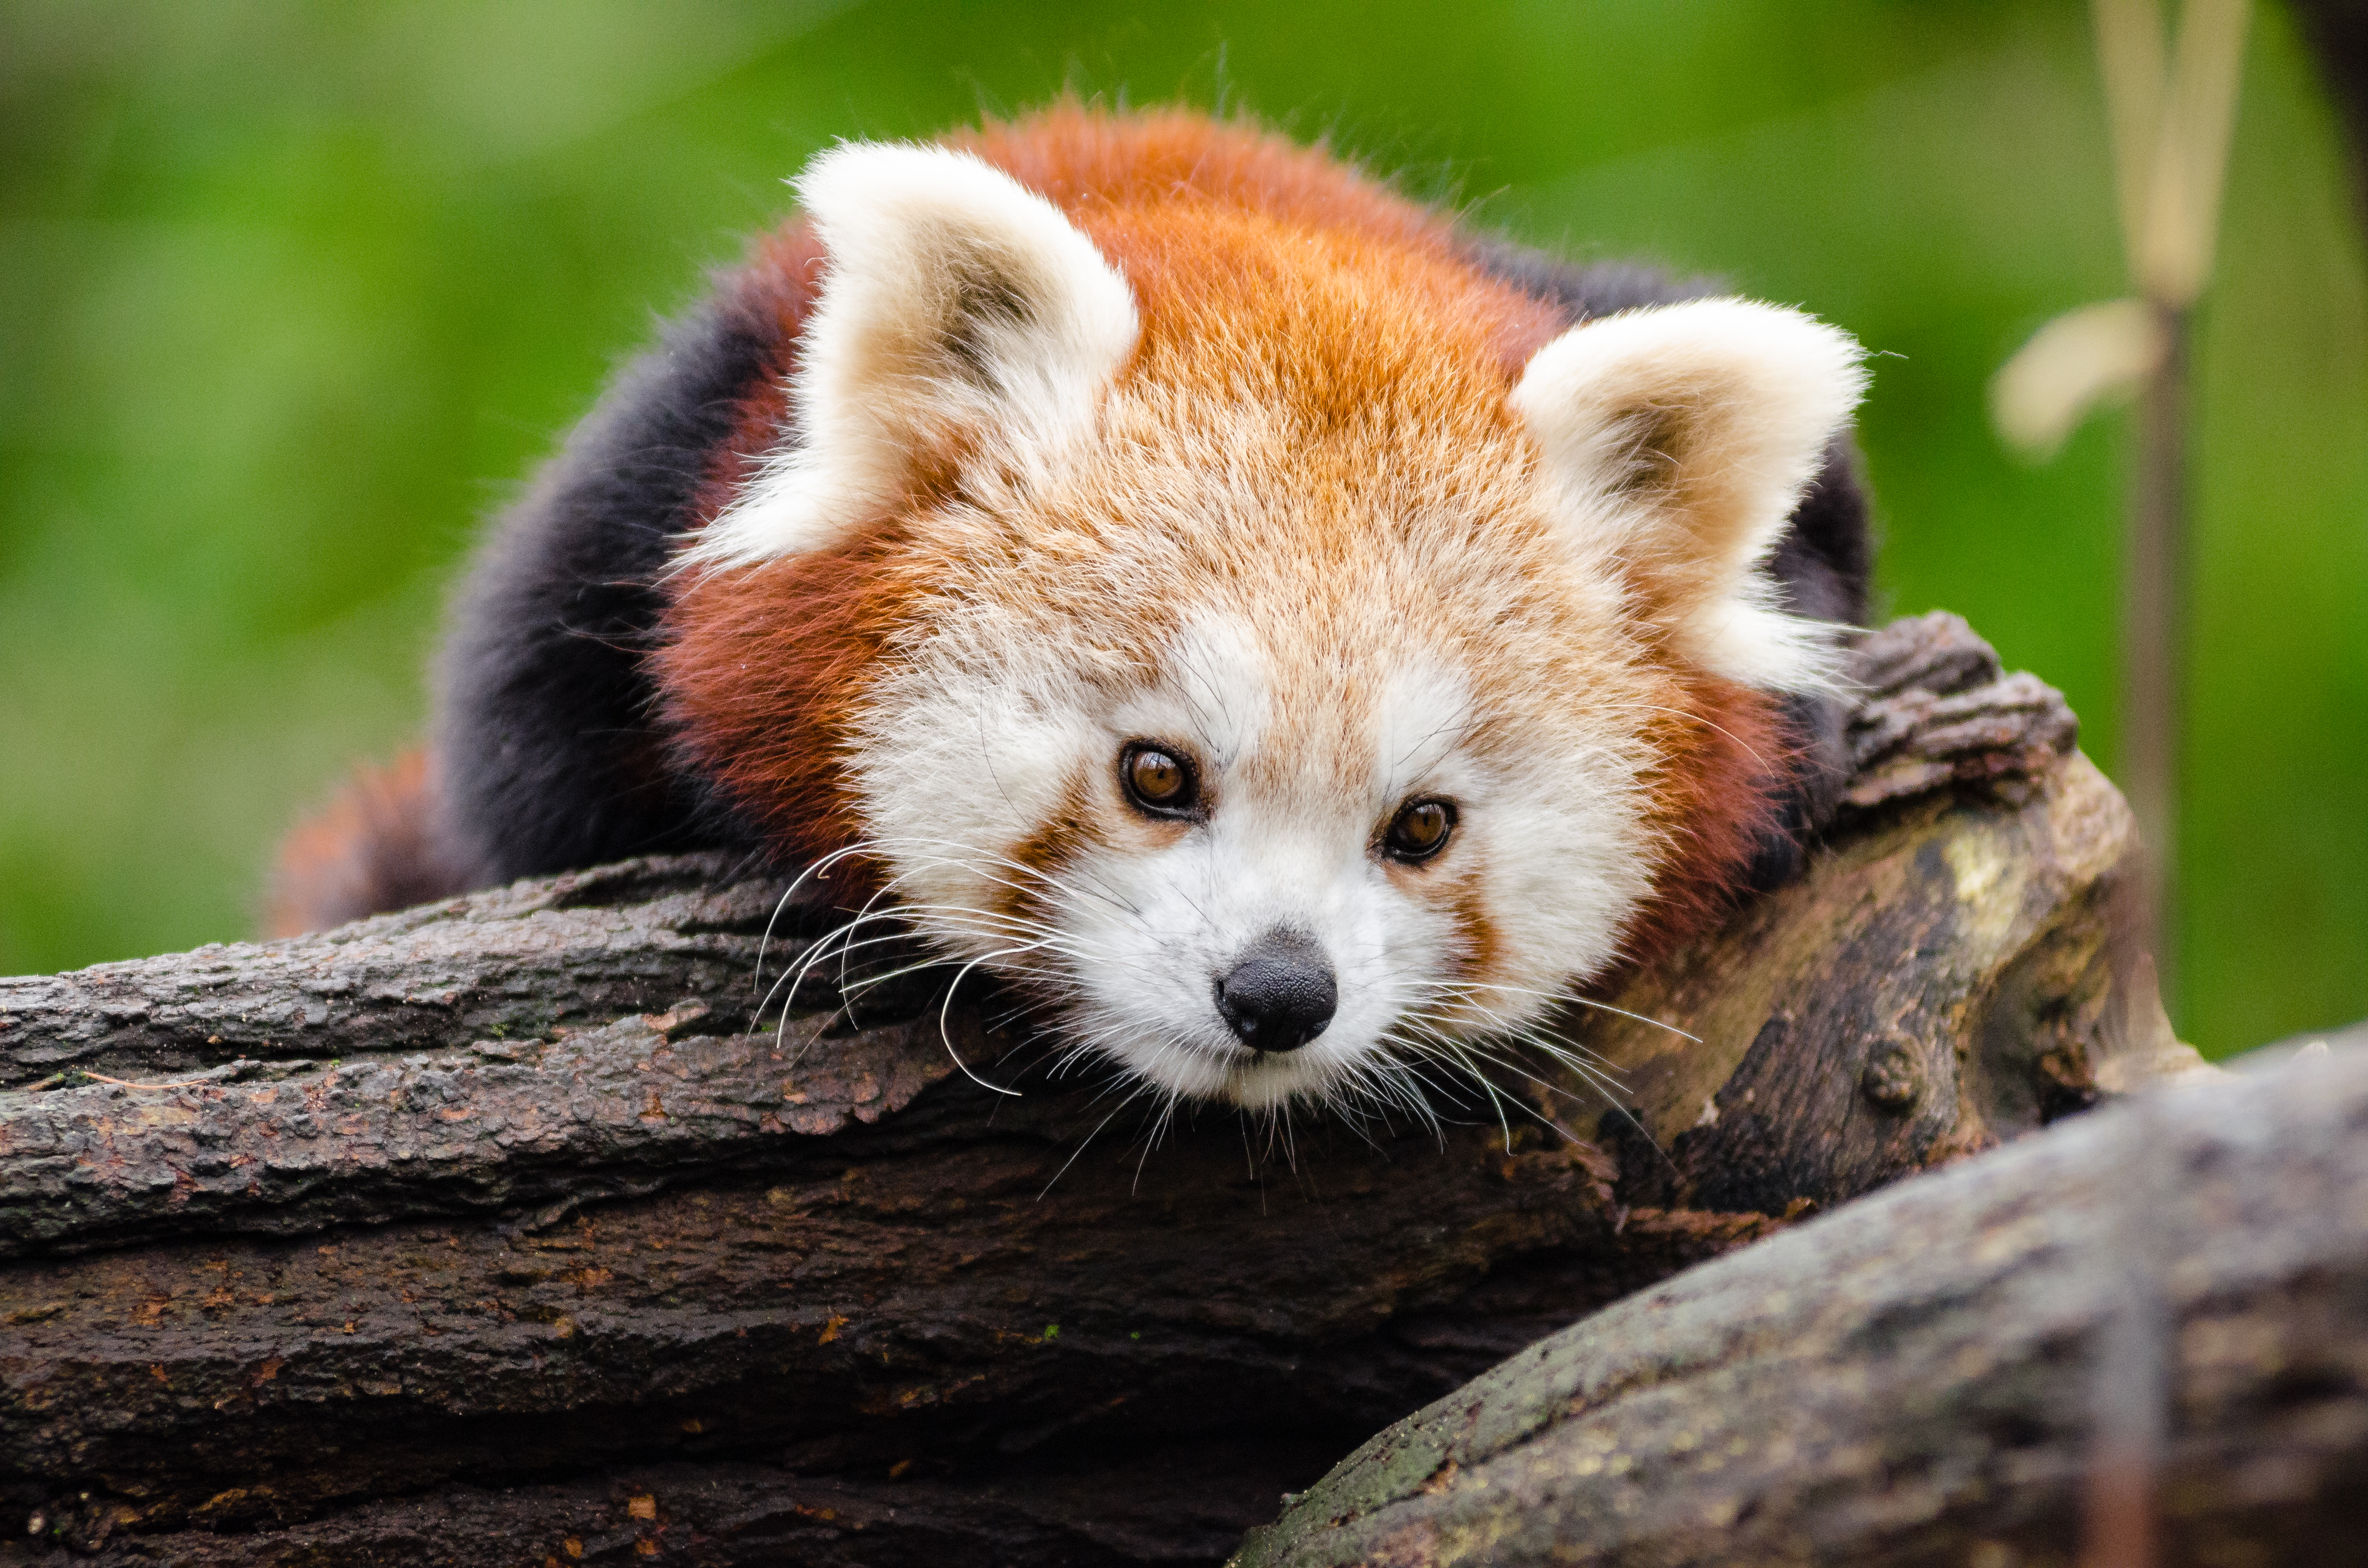
tree, nature, cold, winter, bokeh, vintage, sweet, feet, animal, cute, female, wildlife, zoo, fur, orange, young, green, high, red, foot, mammal, nikon, fauna, red panda, panda, 2015, face, nose, whiskers, paw, tail, animals, ears, endangered, vertebrate, germany, deutschland, natur, paws, tier, iso, ss, fell, grn, gesicht, baum, adorable, bamboo, d7000, roter, kleiner, niedlich, sues, suess, species, bedrohte, tierart, tierpark, weiblich, jungtier, jung, ohren, schwanz, nase, bedroht, ailurus, fulgens, mozilla, firefox, wochenende, weekend, kalt